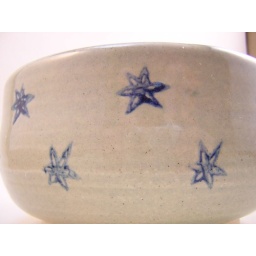
Hand carved flower stamp with blue underglaze. I think I put white over it.